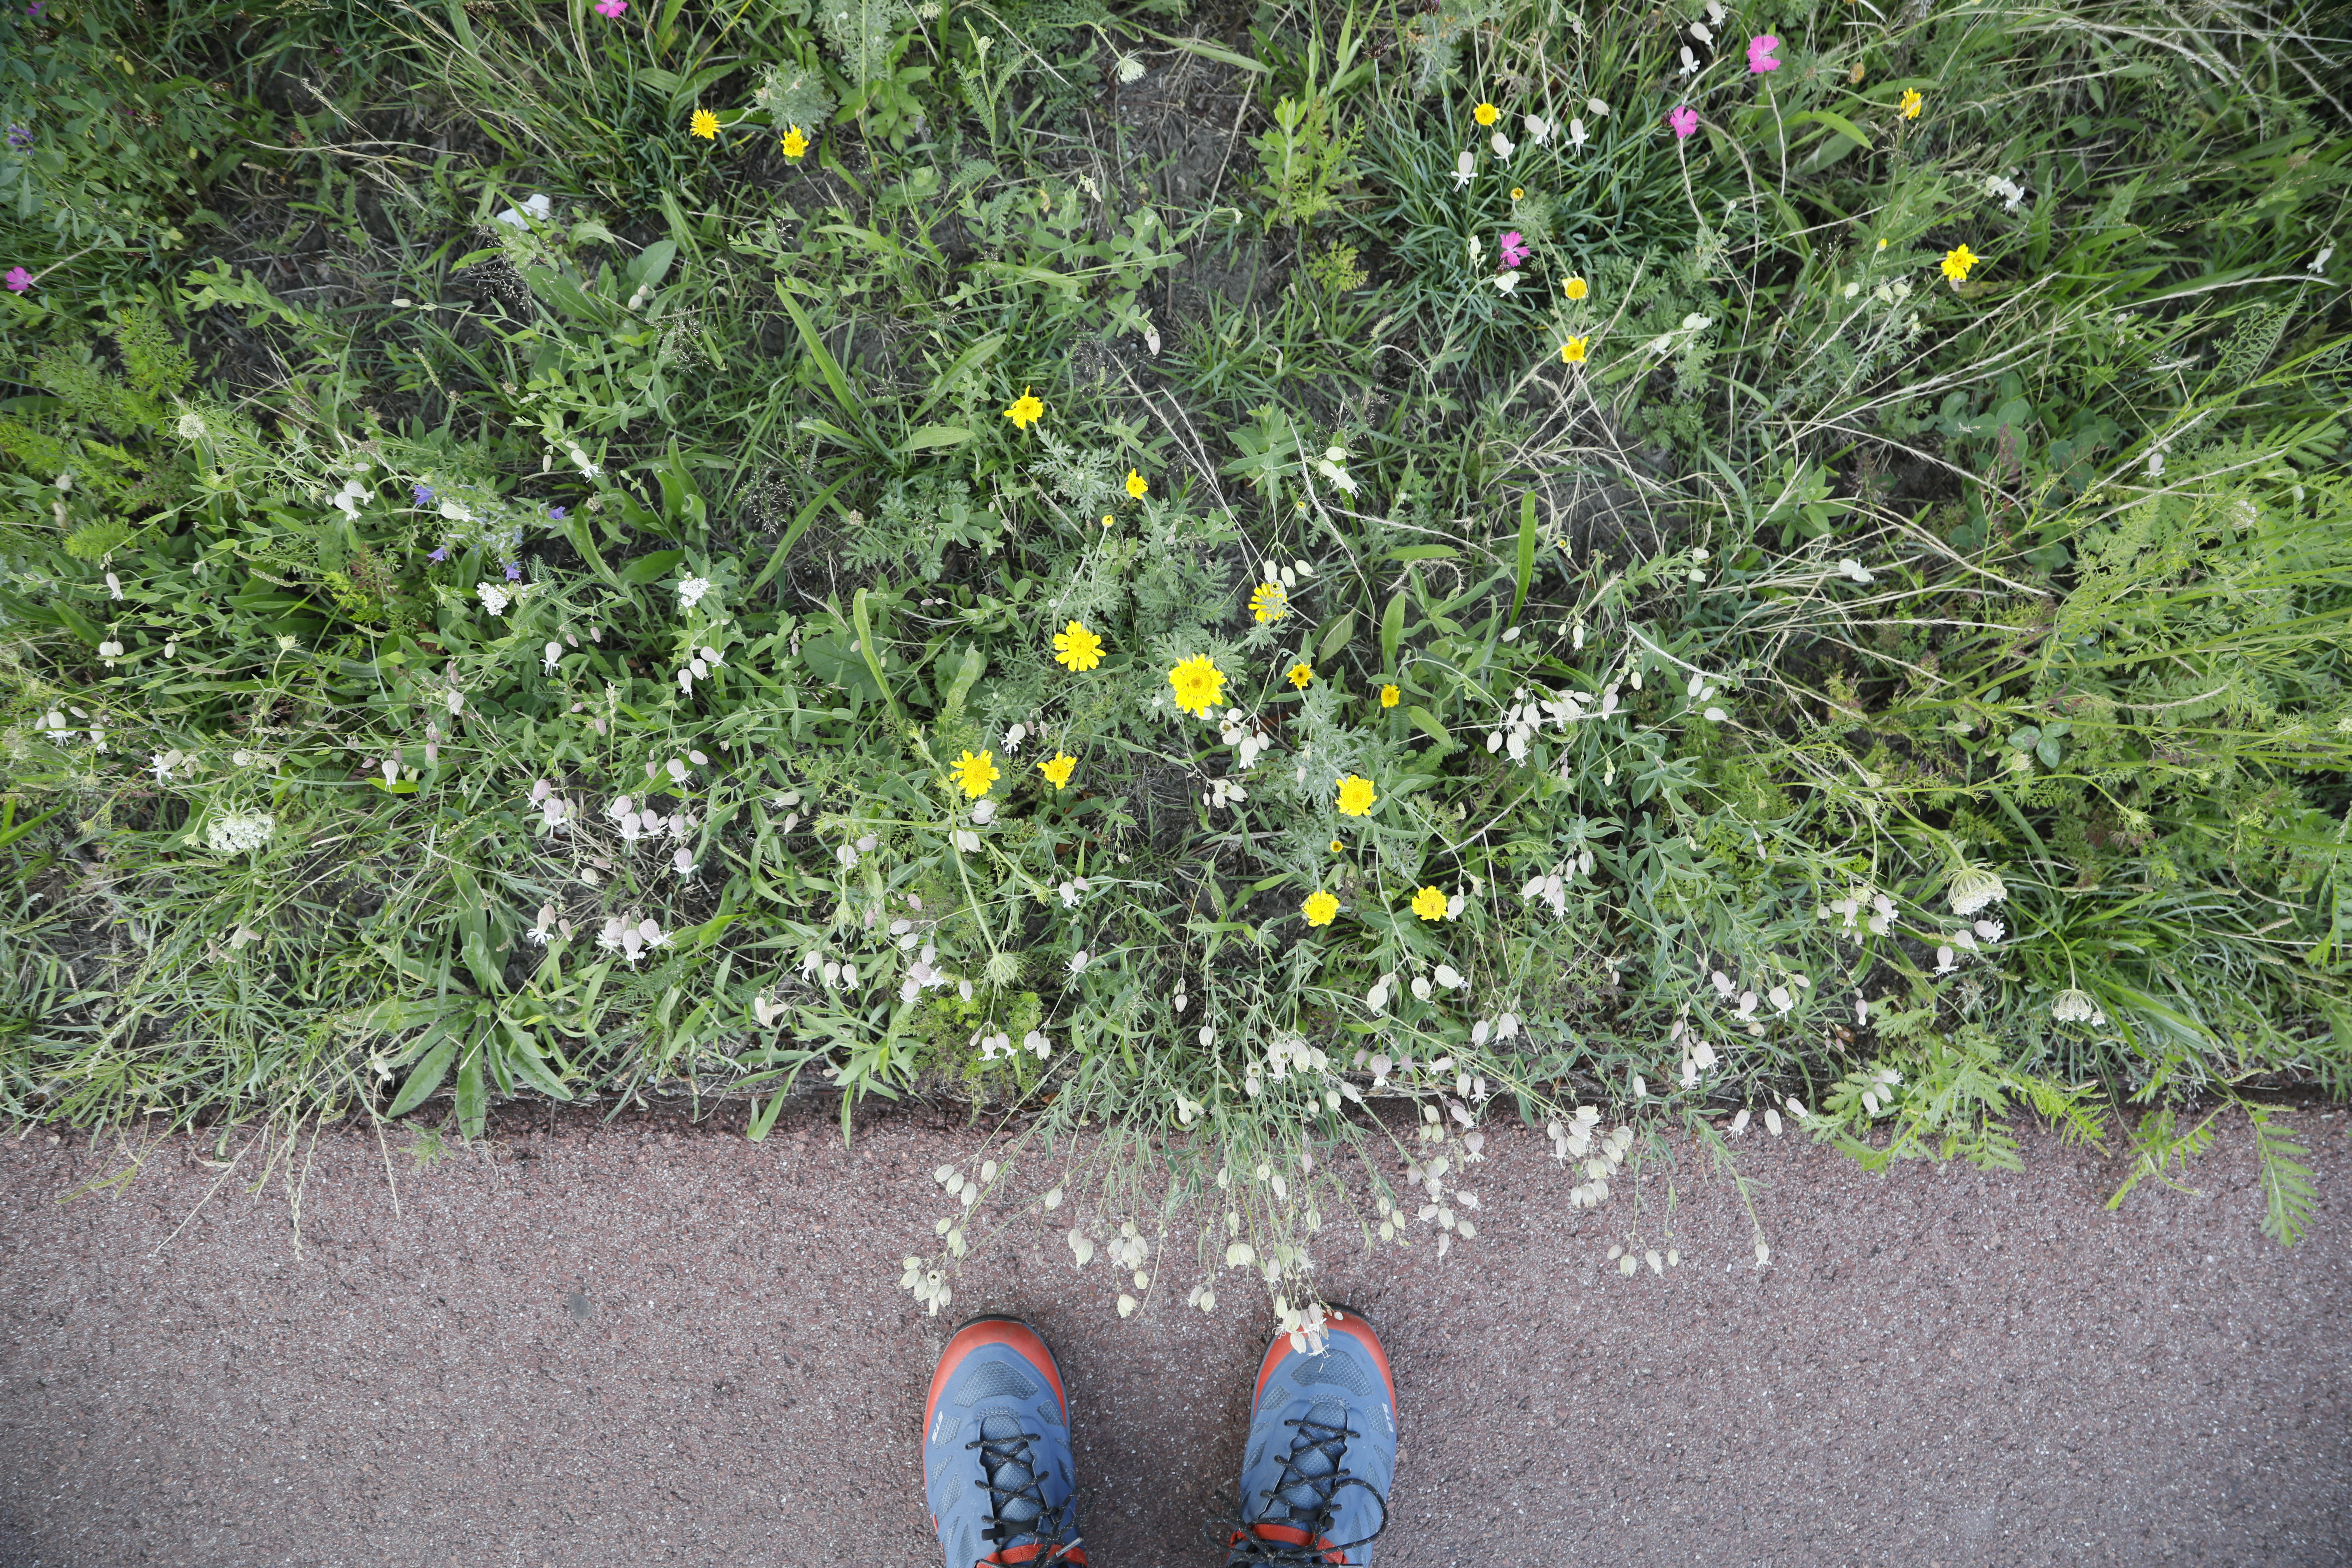
Plant species: Anthemis tinctoria, Dianthus carthusianorum, Achillea millefolium, Echium vulgare, Silene vulgaris